House mouse

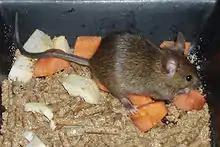
A house mouse feeding

Mice are mammals of the Glires clade, which means they are amongst the closest relatives of humans other than lagomorphs, treeshrews, flying lemurs and other primates.